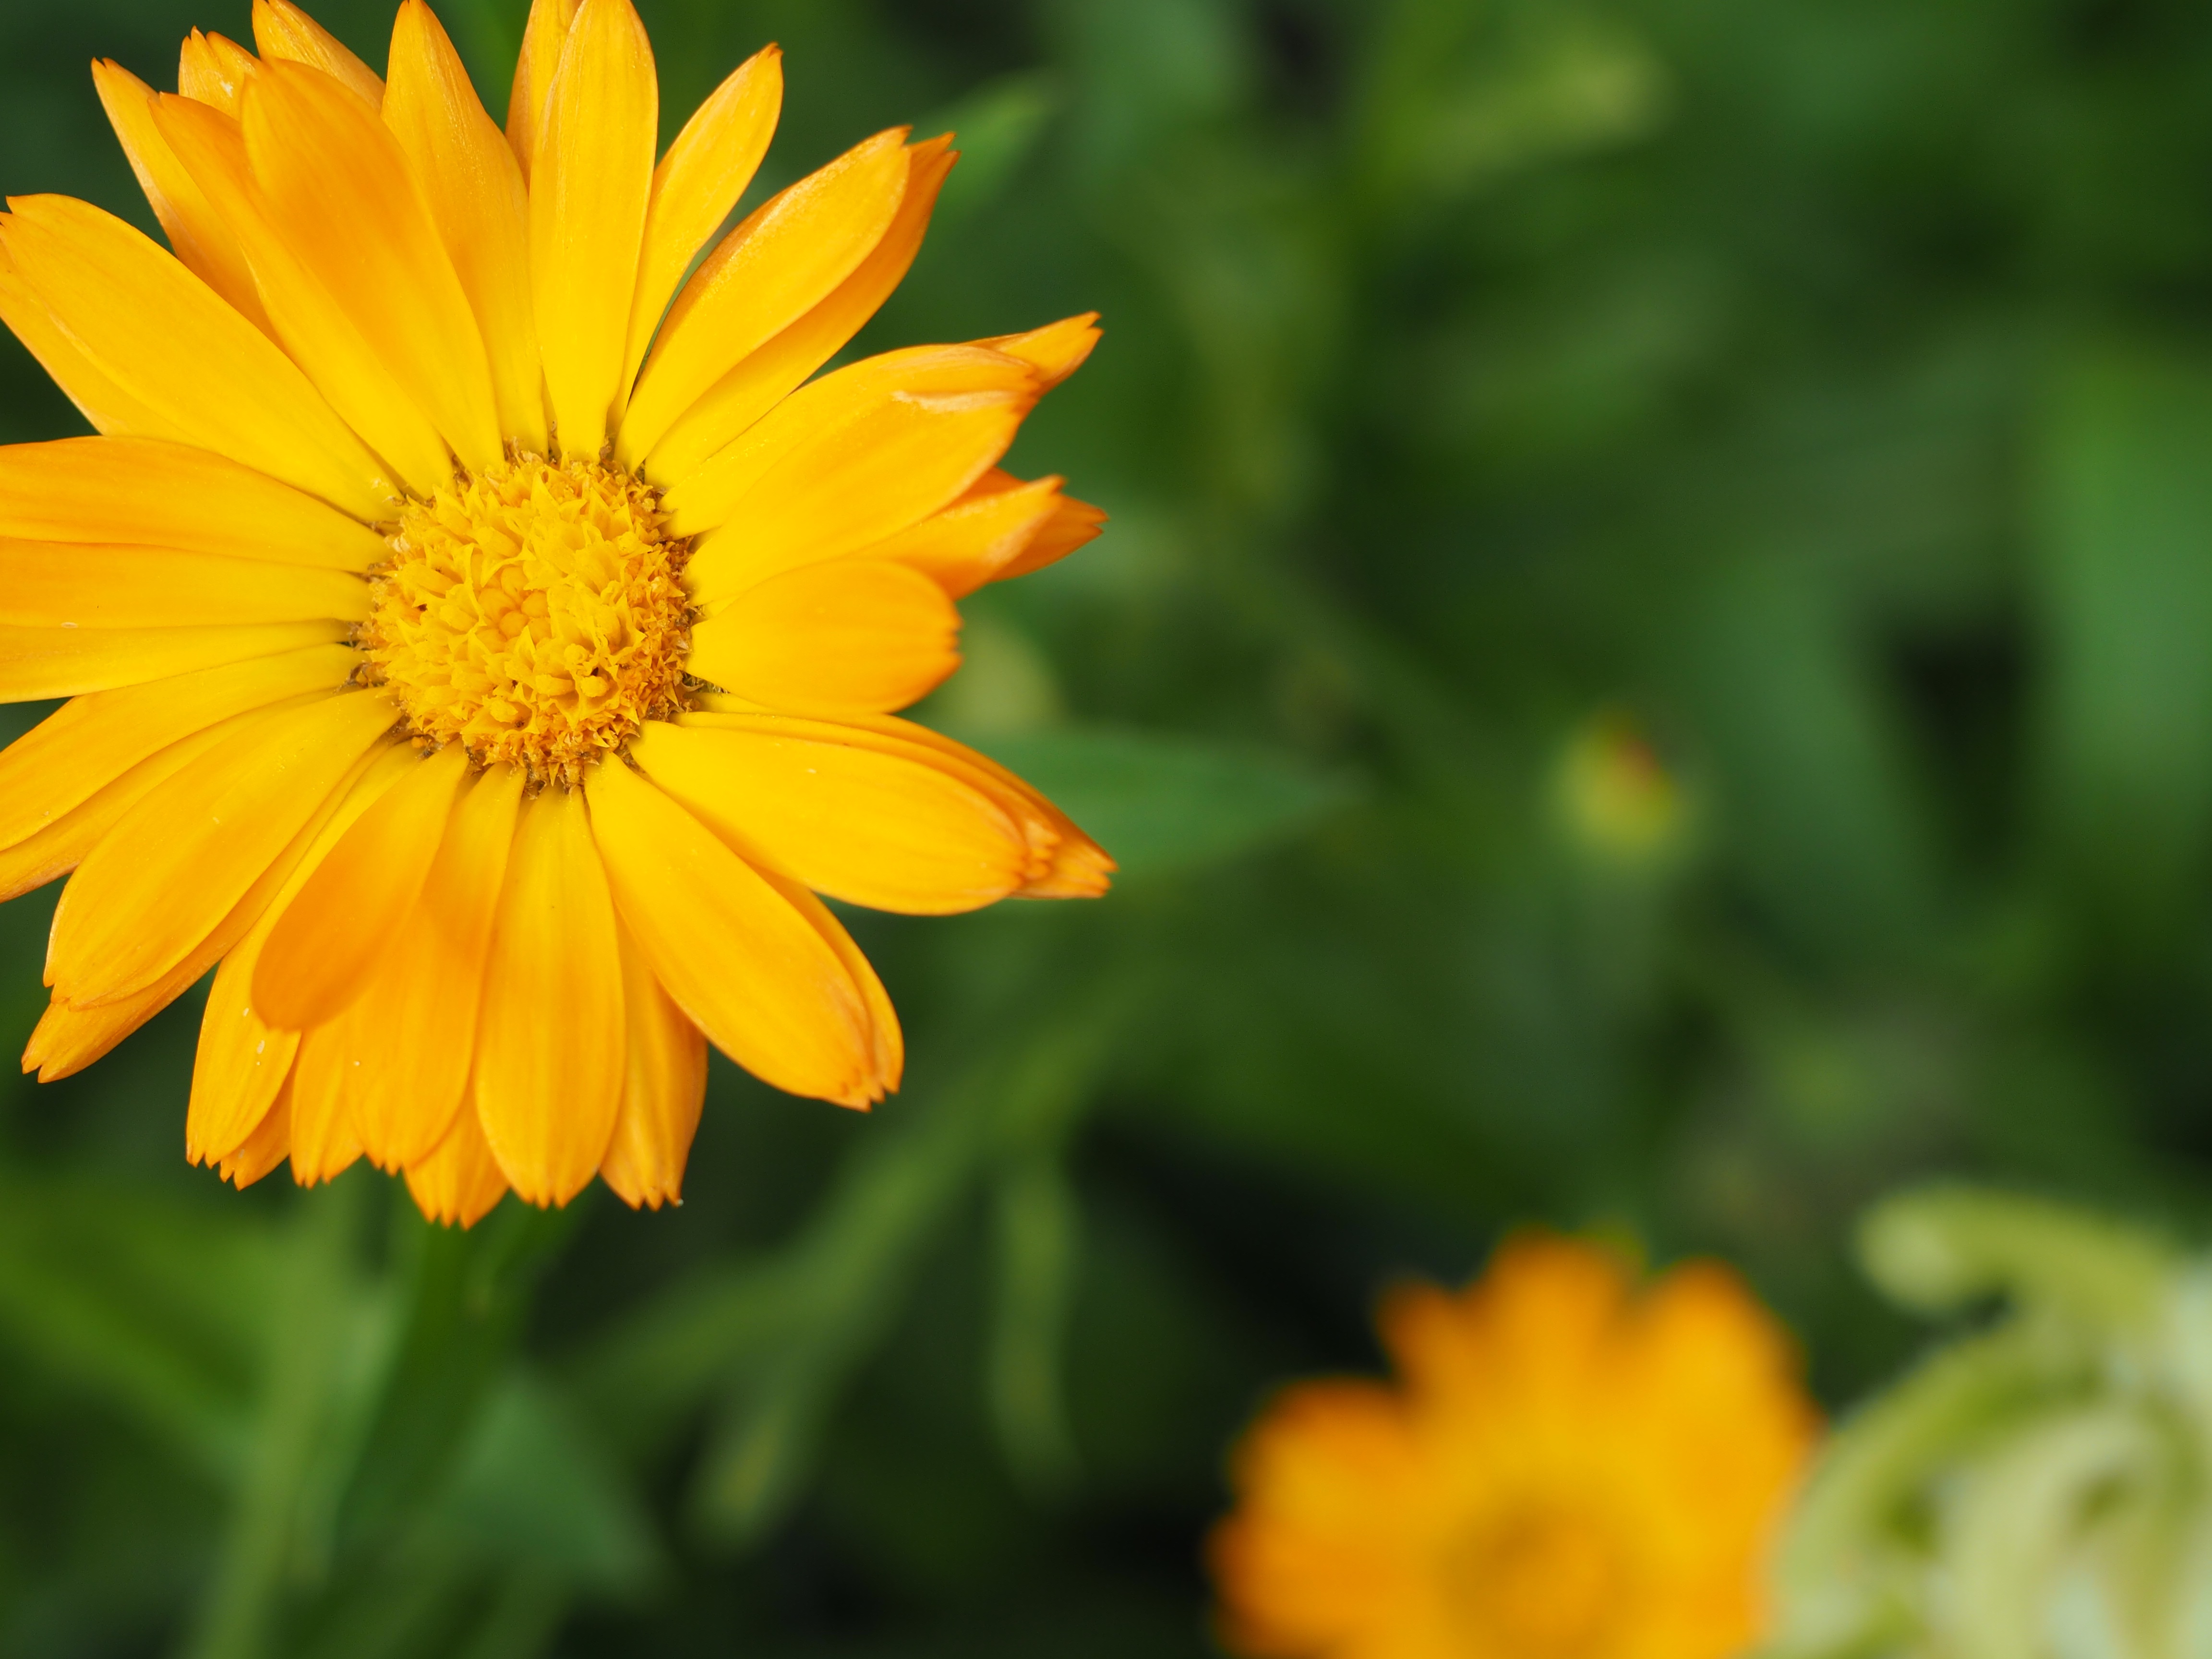
nature, blossom, plant, meadow, flower, petal, bloom, daisy, orange, herb, botany, yellow, flora, wildflower, close up, nectar, marigold, medicinal plant, macro photography, flowering plant, daisy family, calendula, naturopathy, annual plant, land plant